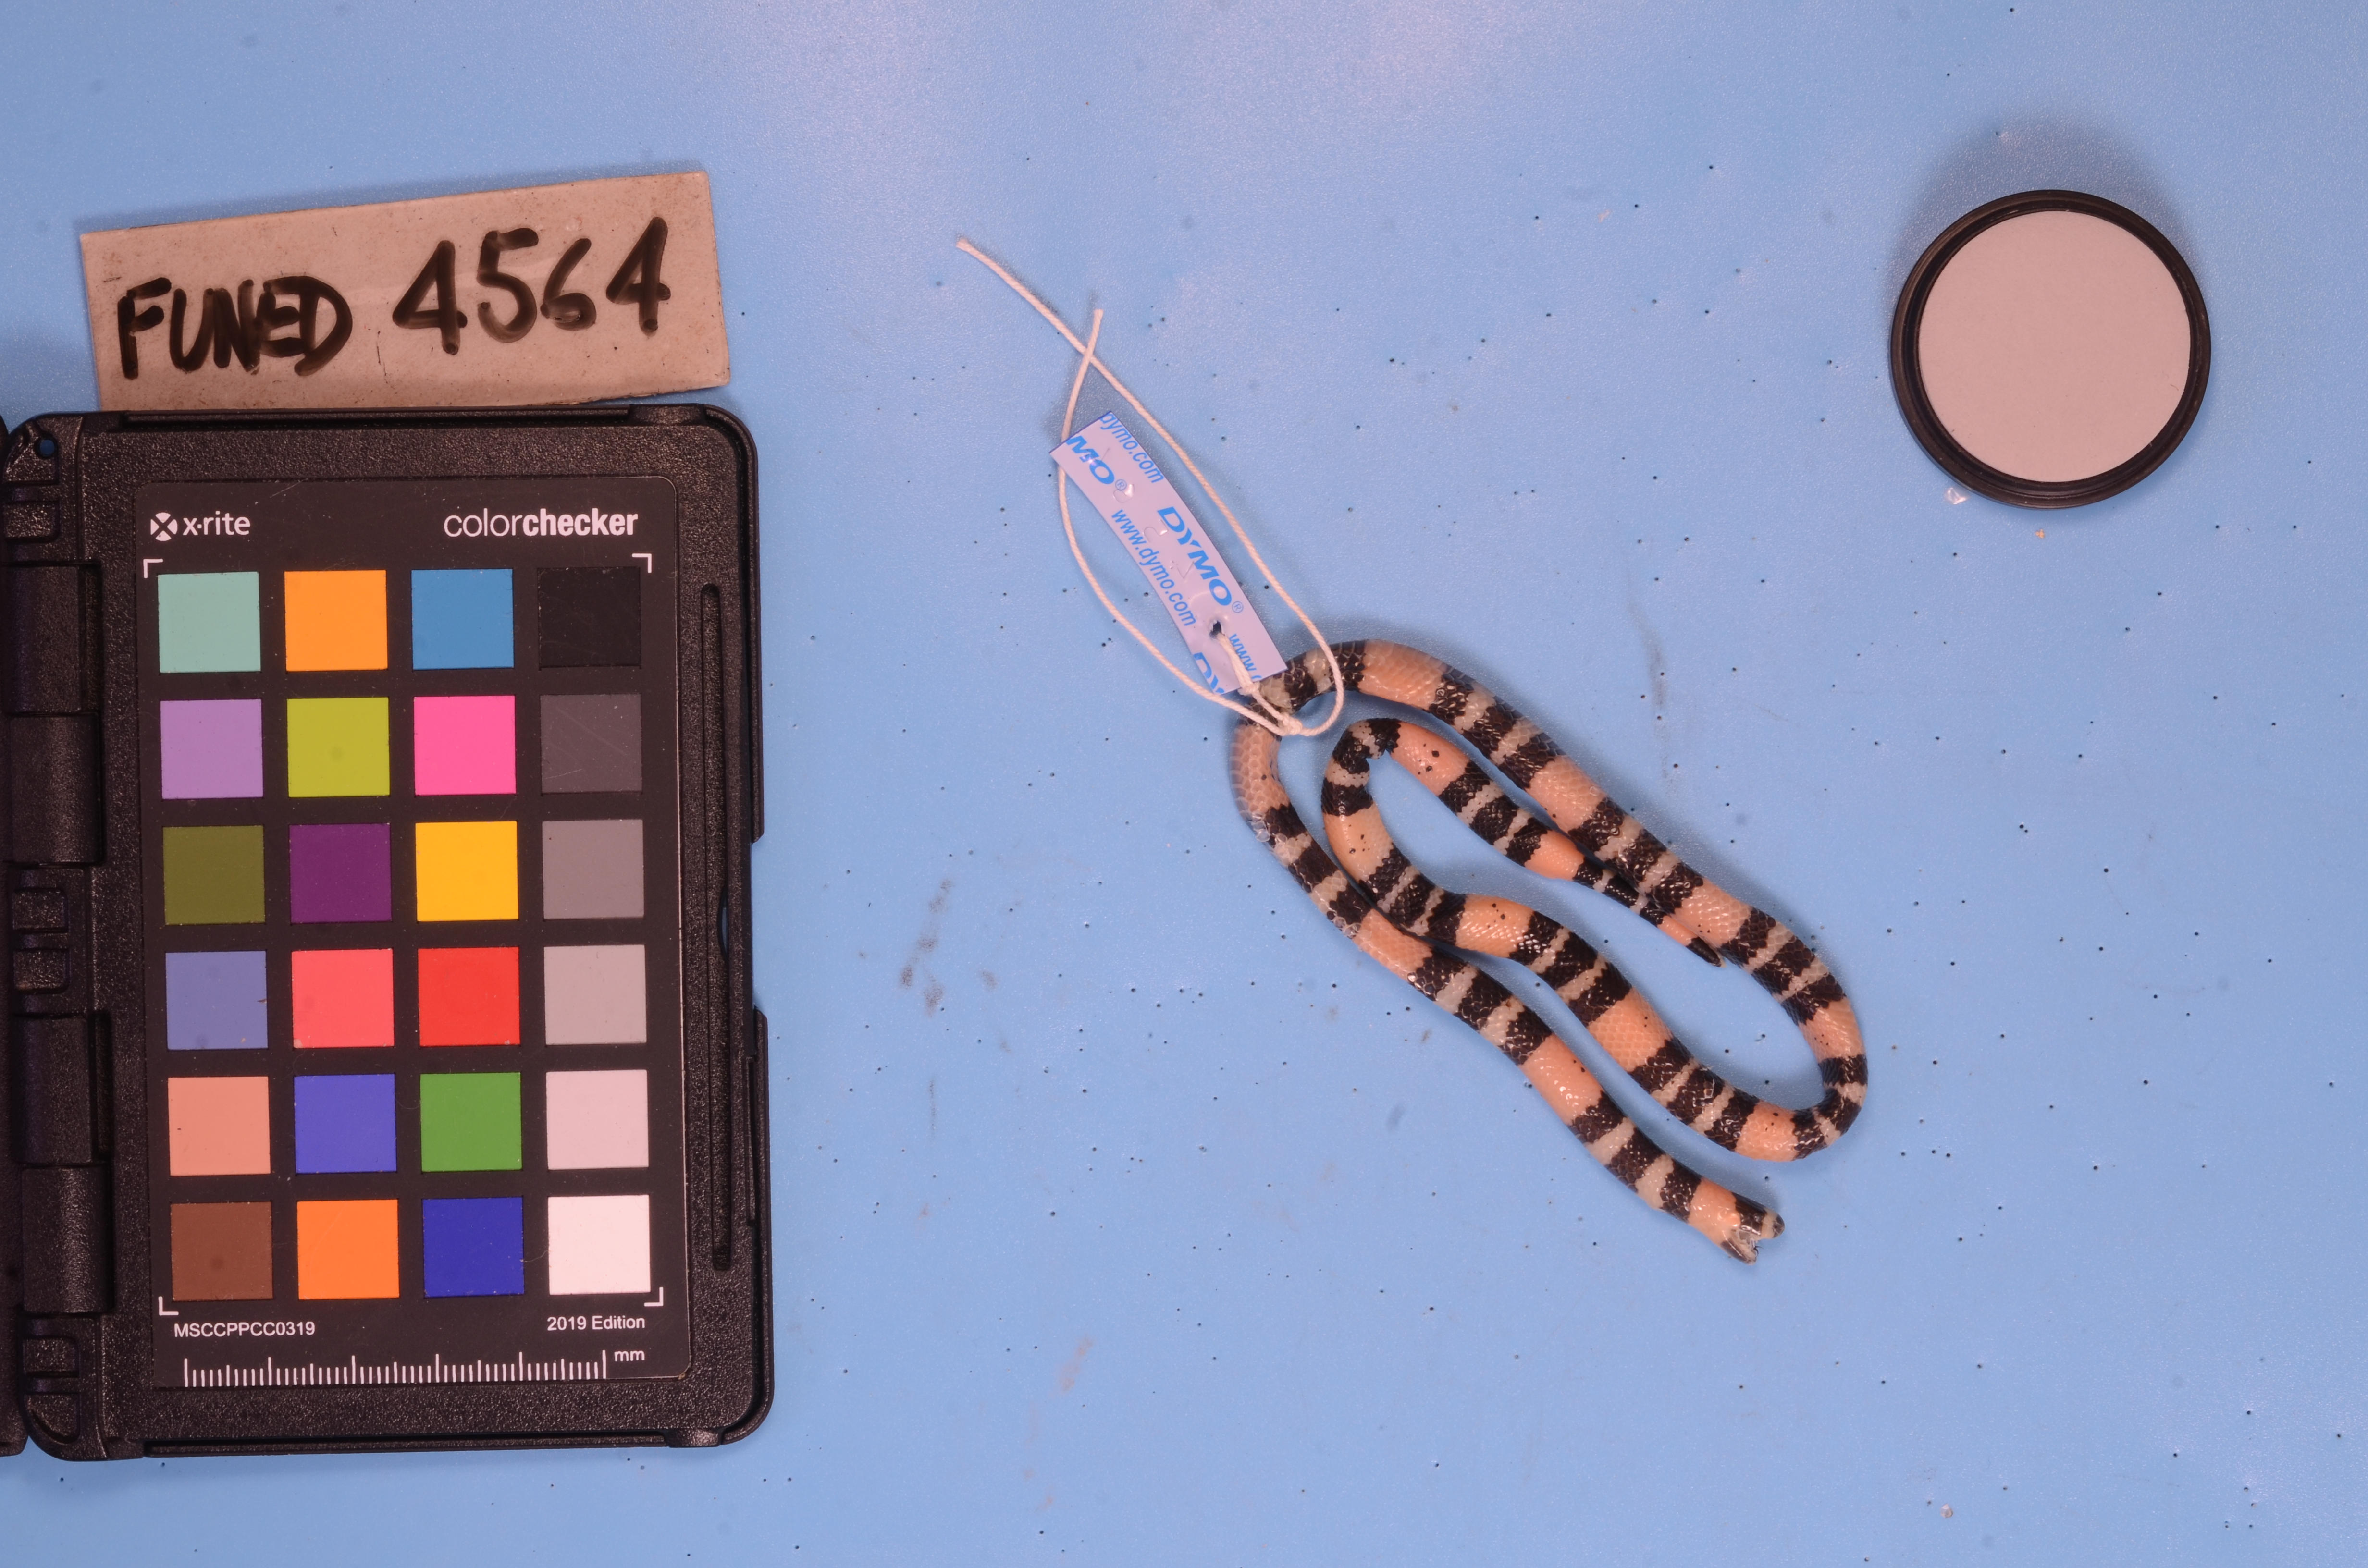
Species: Micrurus carvalhoi
View: dorsal
Mimicry status: model